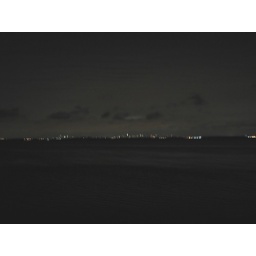
the yawning sky at the end of the gray earth sometime in the anthropic age